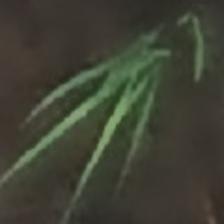
Label: single